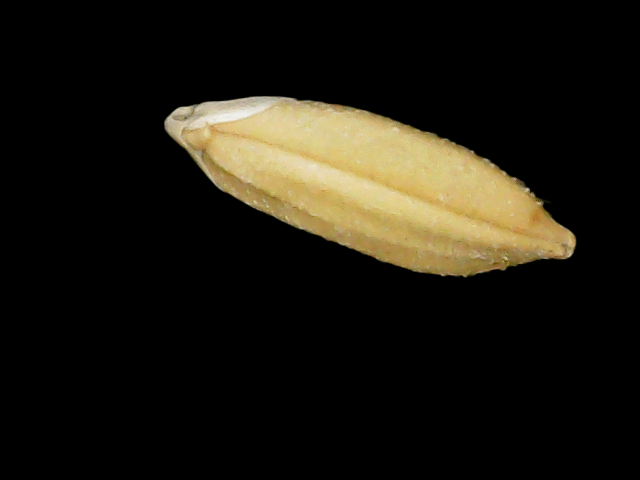
Rice variety: Binadhan10